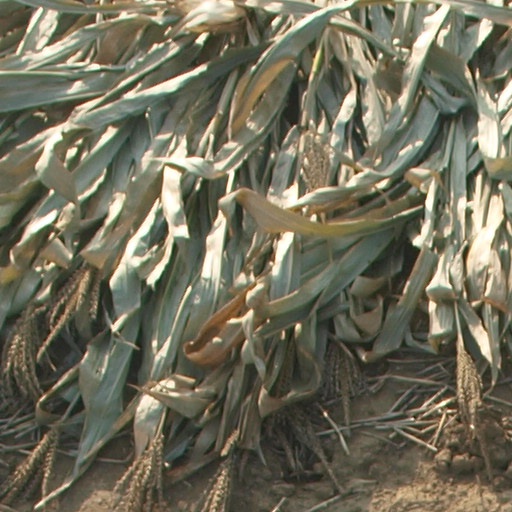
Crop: maize; corn